Jorn Bjorn Augestad

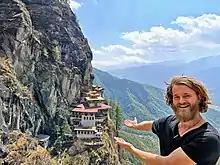
Jorn Bjorn Augestad in Bhutan, his second last country to visit in the World

Jorn Bjorn Augestad is a citizen of Norway whose travel plans triggered widespread comment.